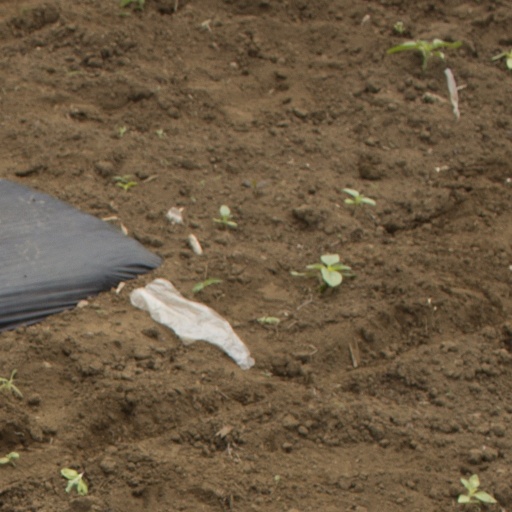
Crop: Jerusalem artichoke